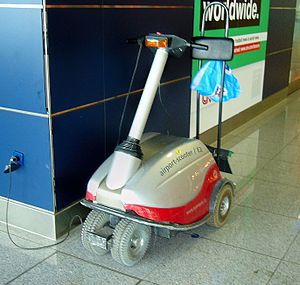
Elkøretøj
Lufthavns elscooter.
Et elkøretøj er et køretøj, der kører på elektricitet og som derfor er meget støjfrie.